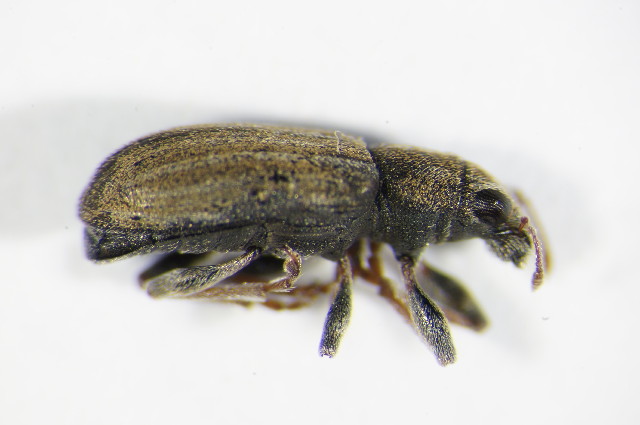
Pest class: pea_leaf_weevil